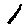
Label: 1